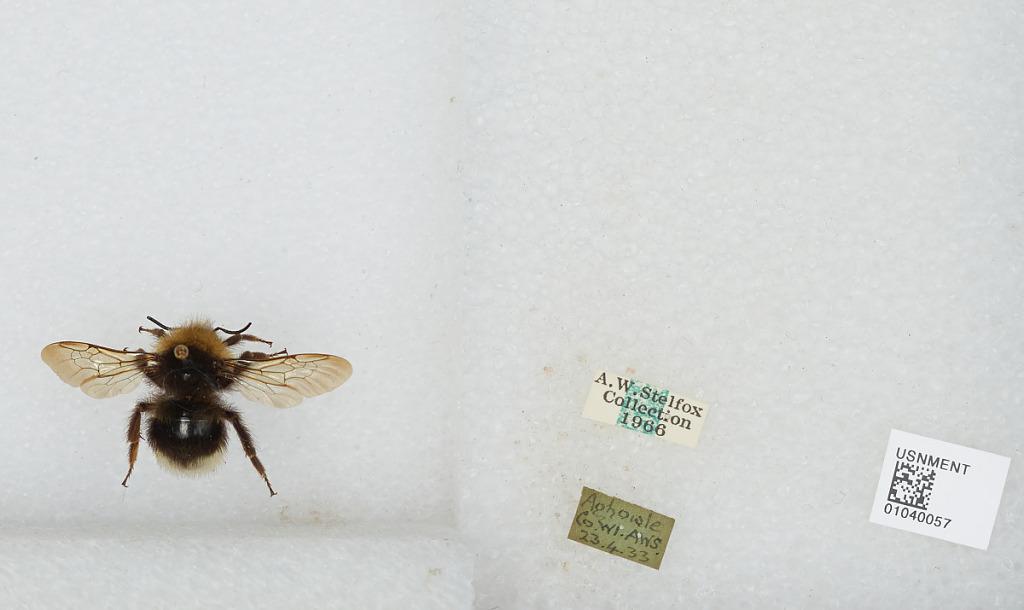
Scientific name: Bombus (Psithyrus) quadricolor (Lepeletier)
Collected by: A. S.
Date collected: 1933-4-23
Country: Ireland
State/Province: Wicklow
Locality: Aghowle
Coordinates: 52.9919, -6.1797